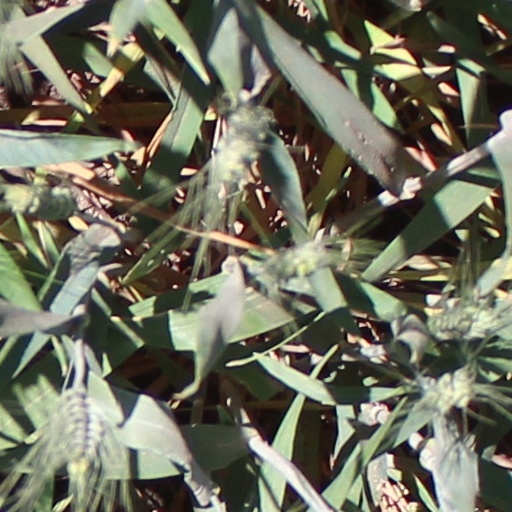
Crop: wheat